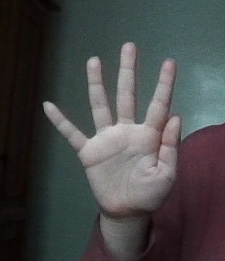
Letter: sheen